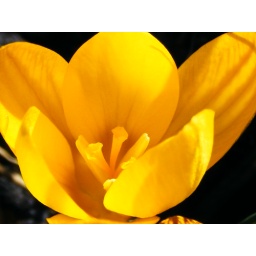
Beautiful yellow tiger crocus in my garden, enjoying some sunshine.